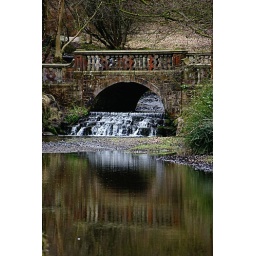
It's all water under the bridge